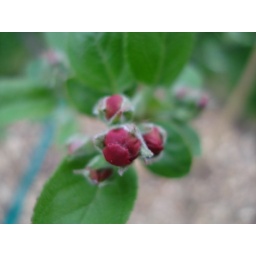
We planted a crabapple in the front yard. The fruit is supposed to be good for adding to apple cider.